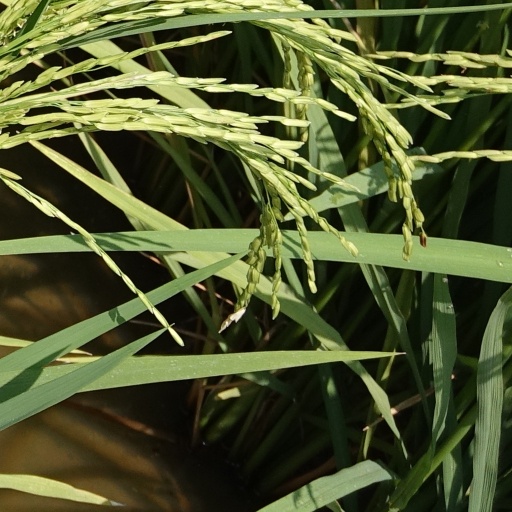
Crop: rice